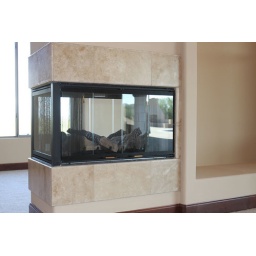
The 3-way fireplace in the master suite provides an elegant division between bedroom and sitting room.